Subtle body

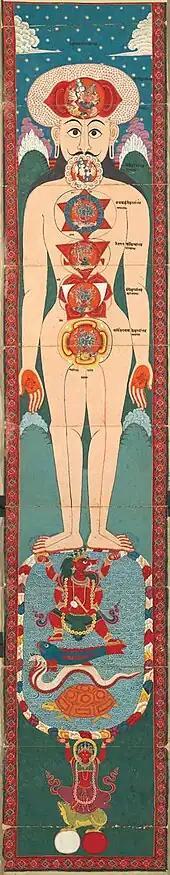
The subtle body and the cosmic man, Nepal 1600s

In Buddhist Tantra, the subtle body is termed the "innate body" or the "uncommon means body" ("asadhdrana-upayadeha"), or , rendered in Tibetan as "traway-lu" (transliterated "phra ba’i lus"). The subtle body is sometimes known as , the “body made of mind” and is the means for synchronising the body and the mind, particularly during meditation.